University of Georgia School of Law

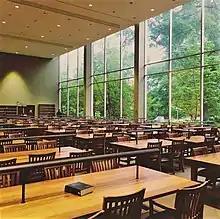
Carl E. Sanders Reading Room in the law library.

Living Georgia Law graduates work in all 50 states and more than 60 countries. Those who graduated in 2021 are working in 26 states and abroad. According to ABA required disclosures, "not including" those choosing to open their own practices, to pursue additional education, etc., 98% of the 2022 graduating class were hired to perform high-value jobs within nine months after graduation, and 94.79% held full-time, long-term, JD-required positions at that point (Georgia Law being the nation's #1 law school for high-value jobs out of 196 ABA-approved schools). For the class graduating in 2022, Georgia Law was ranked in the top four of all 196 ABA approved law schools for the highest percentage of graduates obtaining full-time legal jobs requiring bar passage. Georgia Law was among the top law schools that sent the highest percentage of juris doctor graduates into associate positions at the largest 100 law firms in the country. Of 202 students who graduated in 2021 - "not including" those who opened their own practices, pursued additional education, etc. - 57 went to law firms with up to 50 attorneys, 54 to law firms with 51 to over 500 attorneys including 25 to law firms of over 500 attorneys, 5 to business organizations, 38 to government and public interest organizations (not including judicial clerkships that 38 graduates obtained) and six to academia.